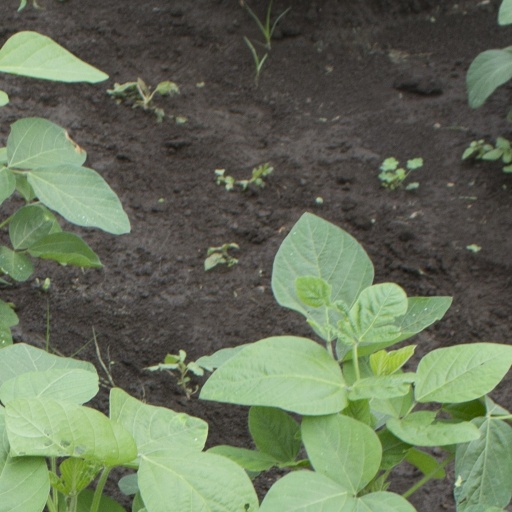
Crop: soybean